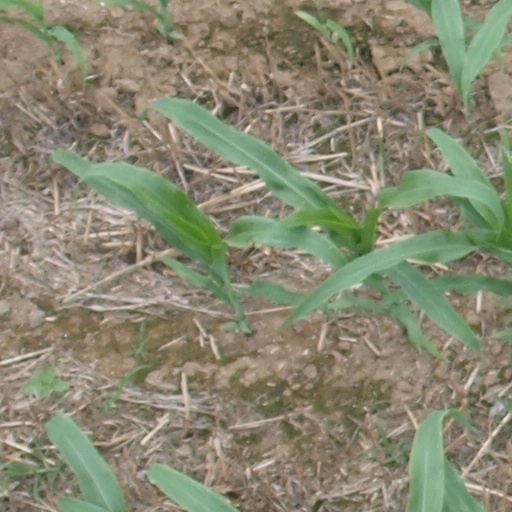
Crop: maize; corn